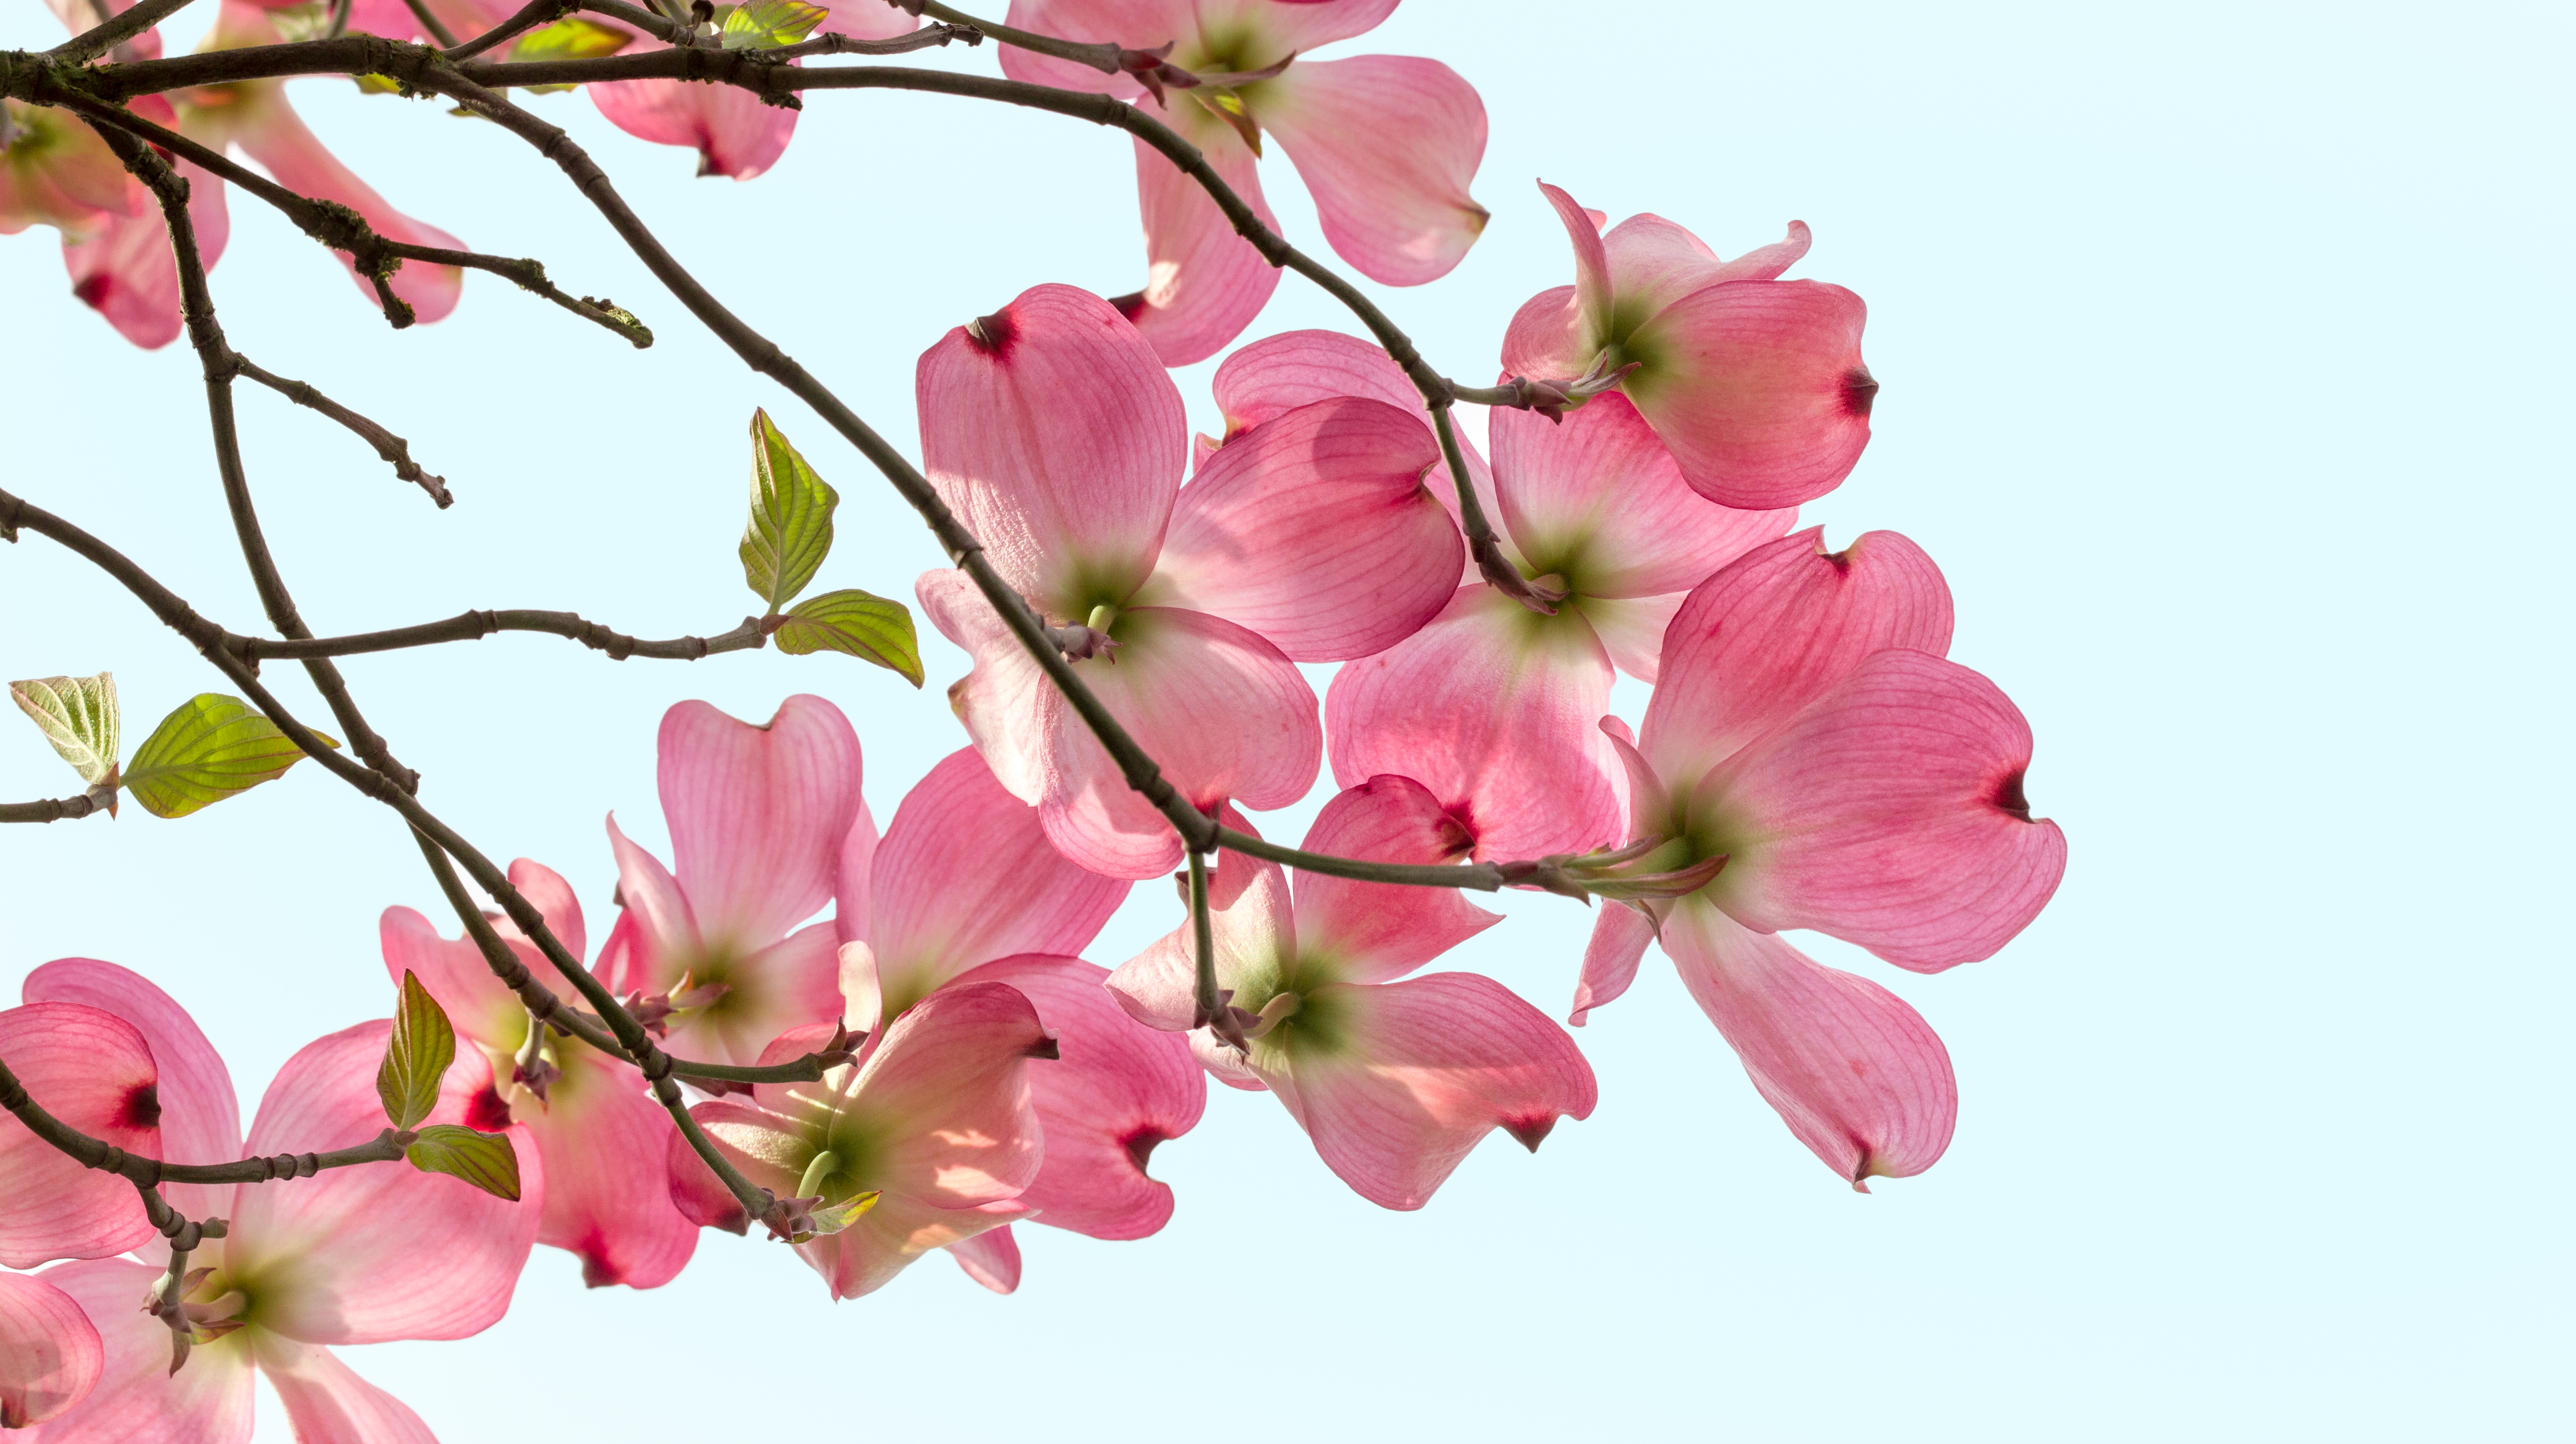
tree, nature, branch, blossom, light, plant, flower, petal, spring, produce, botany, garden, pink, flora, shrub, dogwood, cornusflorida, floristry, portland, flowering plant, land plant